Asiatic Squadron

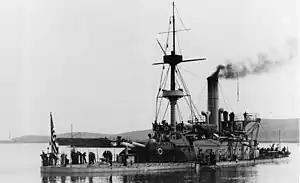
served in China during the Boxer Rebellion.

During the Boxer Rebellion, the Asiatic Squadron participated in the China Relief Expedition in 1900. At the time, Peking was home to many foreigners who were under siege by Boxer rebels. An international force including U.S. Marines and U.S. Navy sailors of the Asiatic Squadron slowly fought their way to take control of Tientsin away from the Boxers in order to relieve the Siege of the International Legations at Peking.